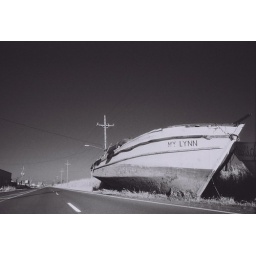
this large boat was apparently left where it landed after the storm, on highway 90 near new orleans